Friday Market (Amman)

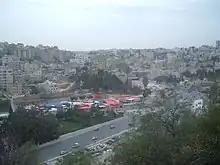
Friday Market in Amman viewed from a nearby hill

The market is also a major retailer of used garments. Oftentimes buyers find sellers selling them for only one dinar, with the maximum price usually being around 10 dinars for heavy winter coats. There are many theories for the low prices ranging from buying "scraps" from European manufacturers to buying them in bulk from charities. However, they are not strongly supported.